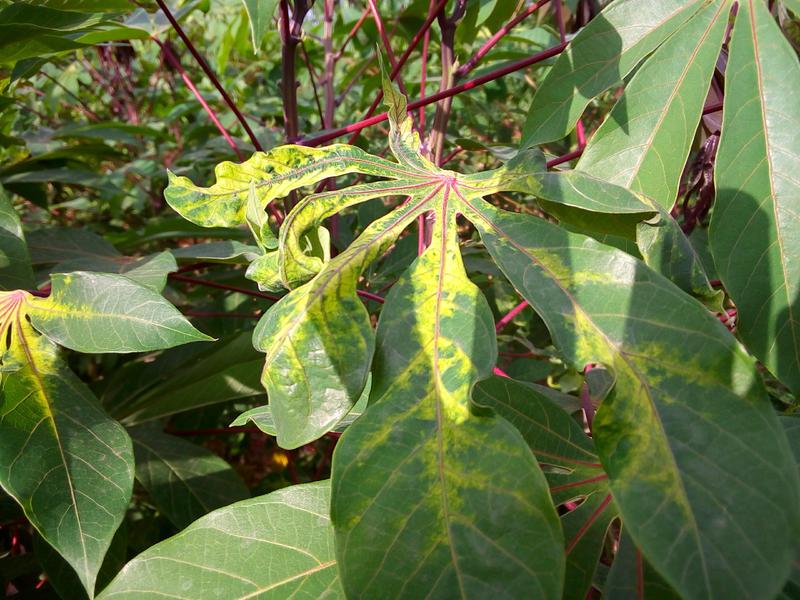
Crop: cassava
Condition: mosaic_disease